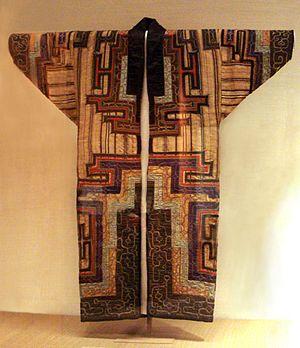
Les Aïnous, aussi appelés Utari, constituent une population aborigène vivant dans le Nord du Japon et à l'extrême Est de la Russie. Vers -1300, leurs ancêtres auraient migré vers Hokkaidō, les îles Kouriles, l'île de Sakhaline et le sud de la péninsule du Kamtchatka, soit 1 000 ans avant les peuples de Wa qui sont les ancêtres culturels du peuple Yamato, formant l'essentiel des Japonais actuels, arrivés par l'île de Honshū.